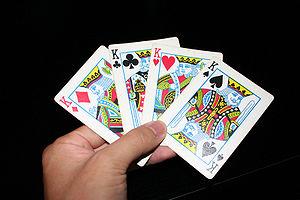
Le roi est une figure de carte à jouer, représentant généralement un homme noble.